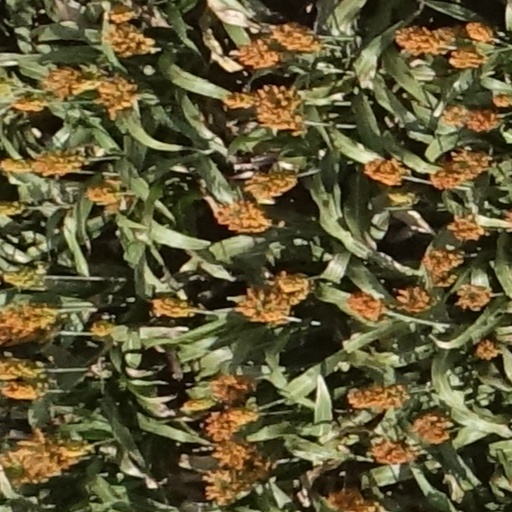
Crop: sorghum